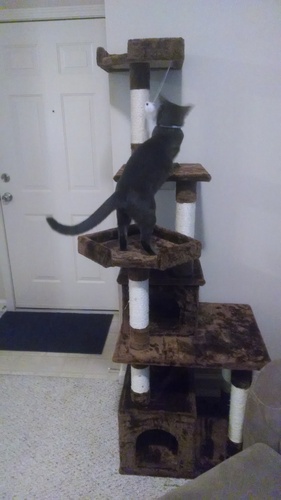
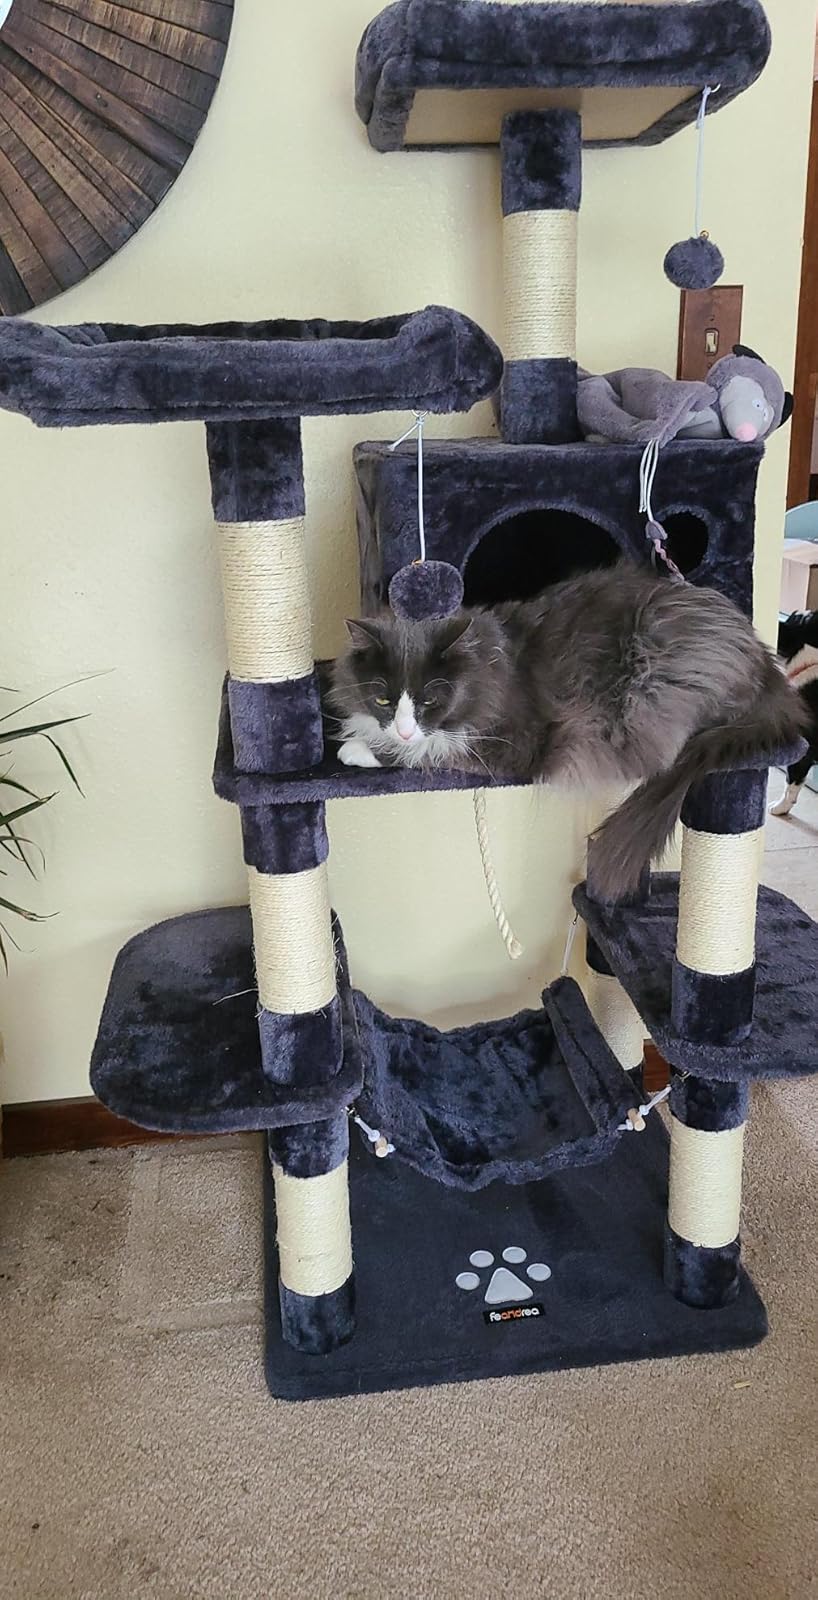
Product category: items_cat tree
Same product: no